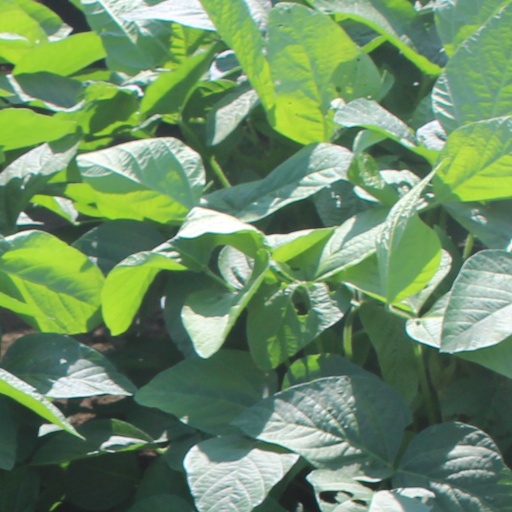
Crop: soybean